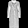
Label: Coat